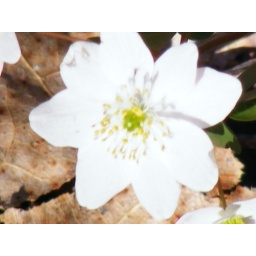
white flower found in woods 1